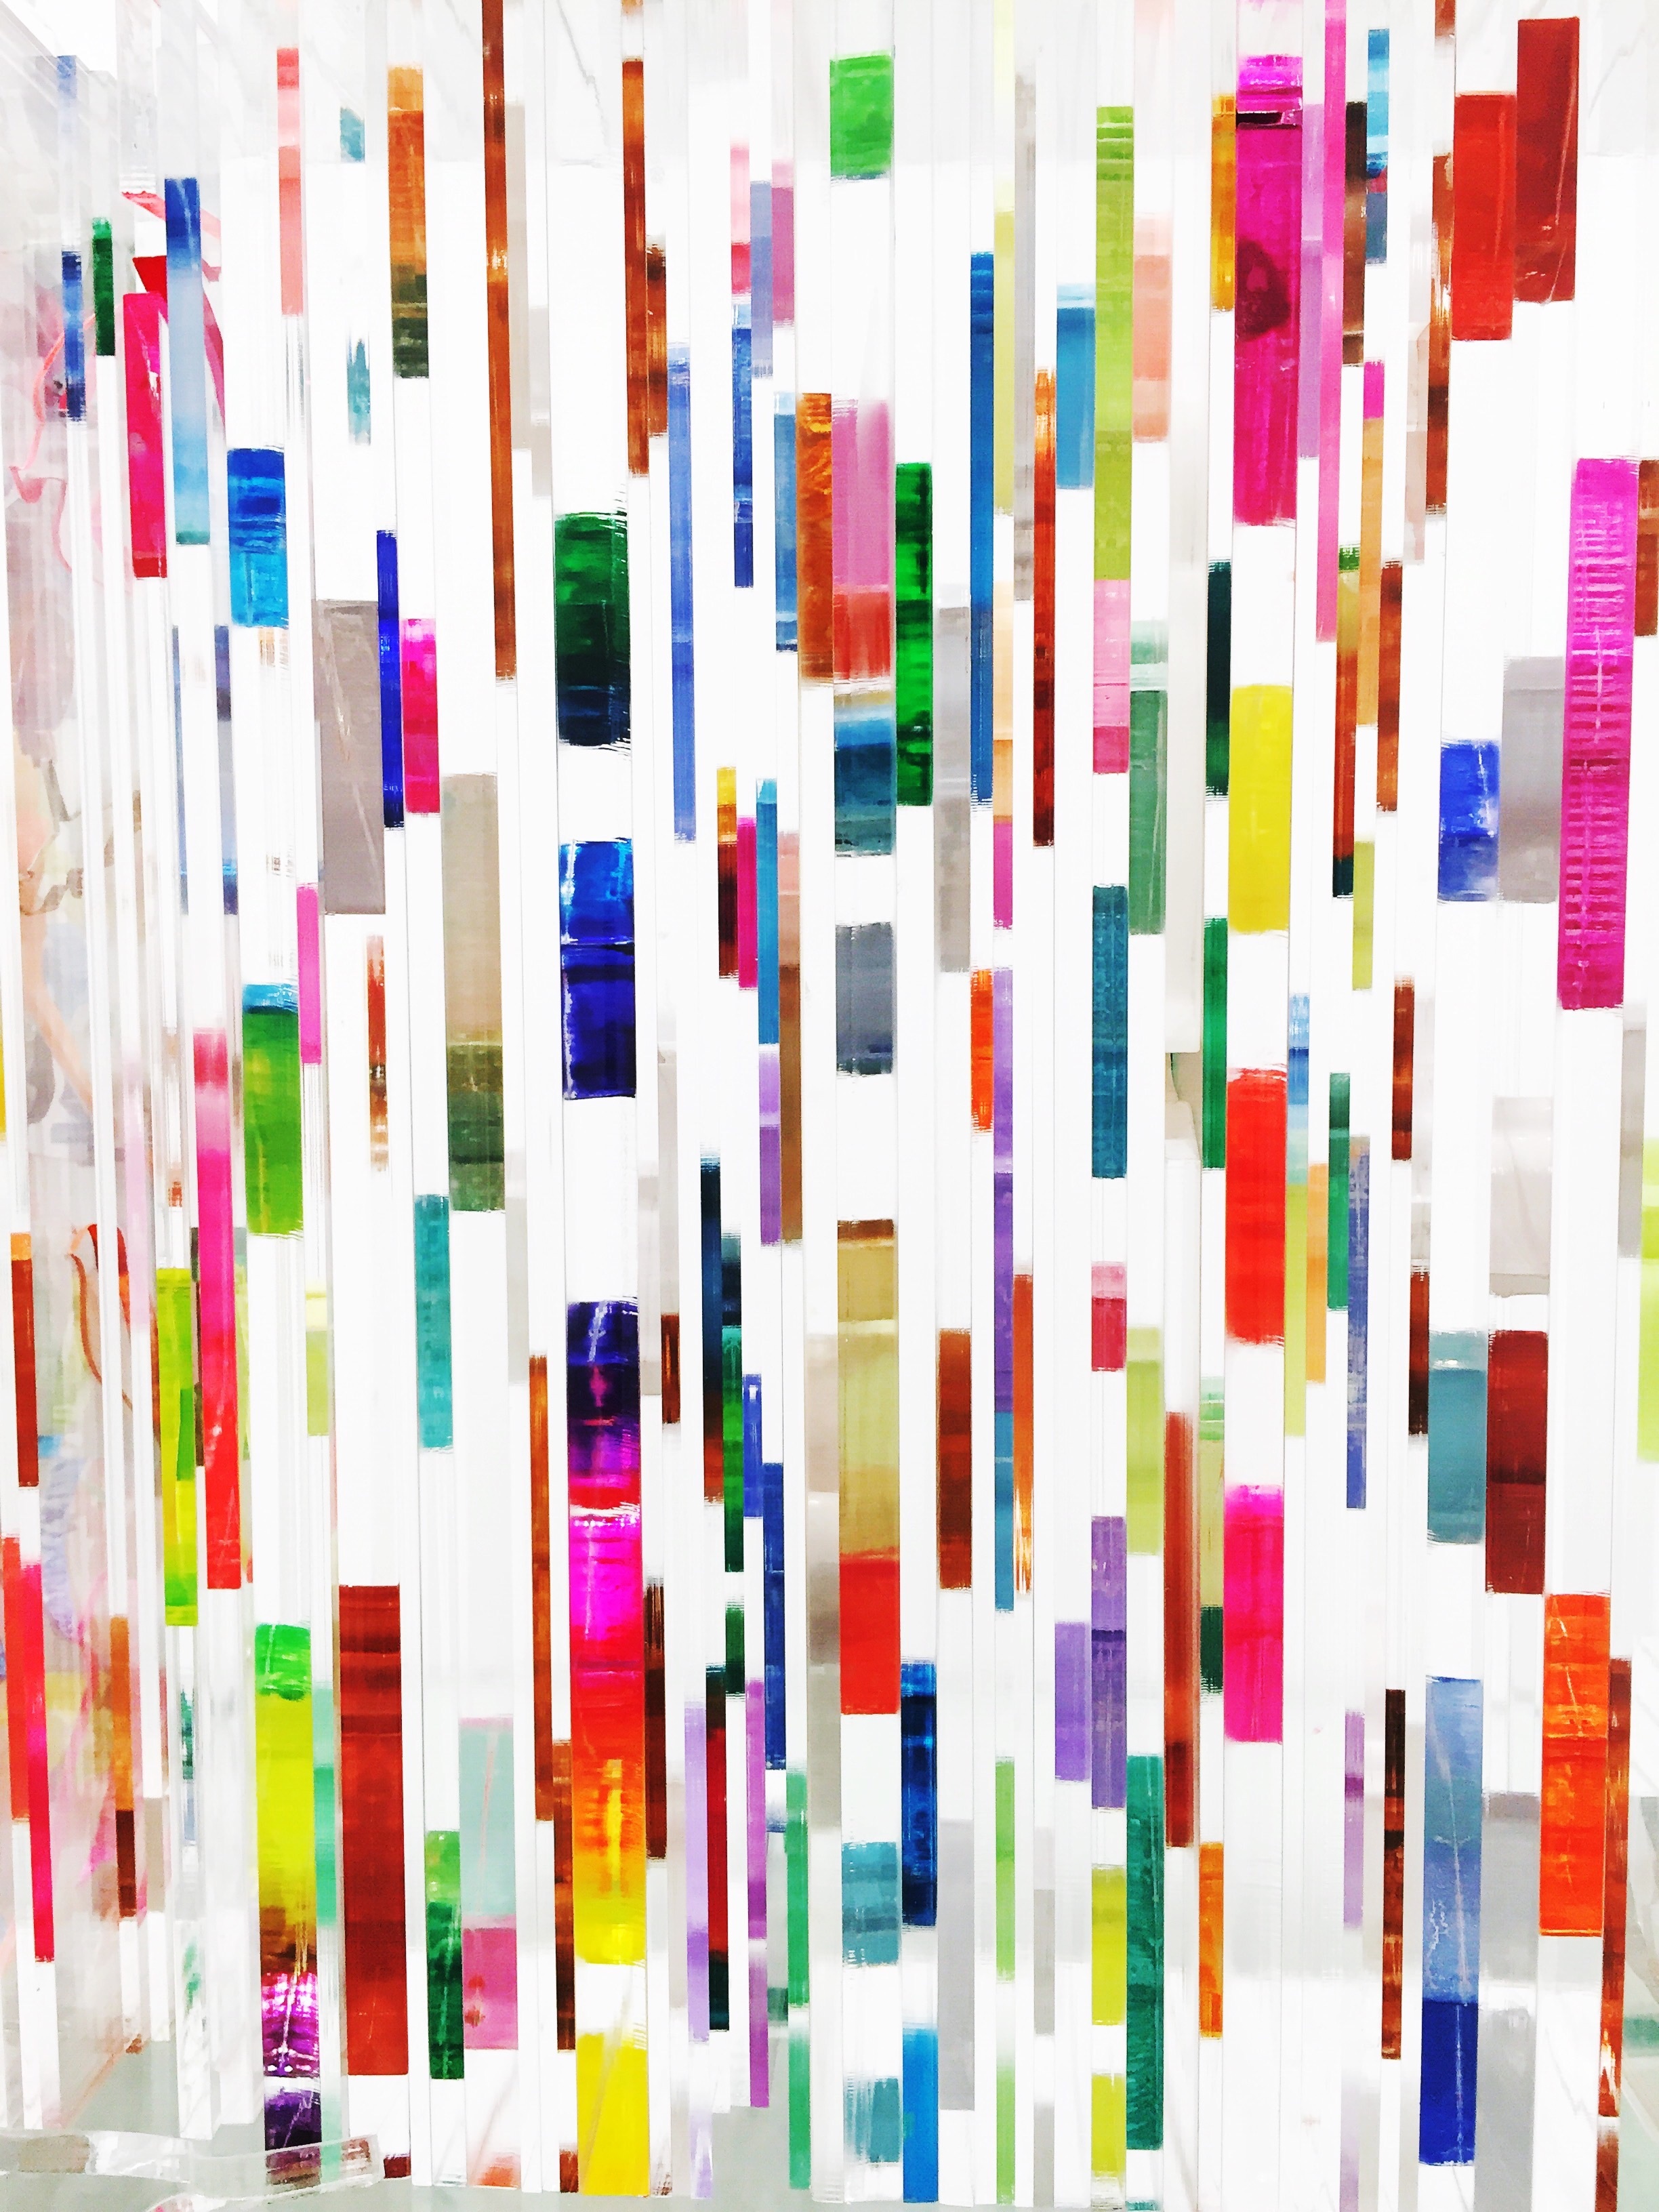
pattern, line, color, toy, interior design, textile, art, design, shape, modern art